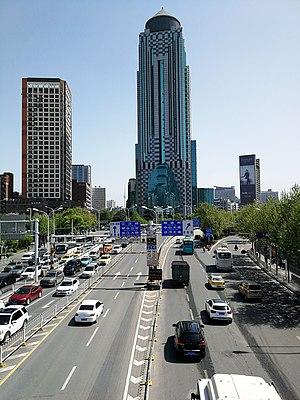
La Truroll Plaza appelée aussi Taihe Plaza est un gratte-ciel haut de 176 mètres construit dans le centre de la Chine à Wuhan de 1993 à 1996.
Le district de Qiaokou est une subdivision administrative de la province du Hubei en Chine. Il est placé sous la juridiction de la ville sous-provinciale de Wuhan.
Depuis la construction du Xunlimen Hotel en 1989, plus de 200 gratte-ciel ont été construits à Wuhan en Chine du fait du développement très rapide de la ville.